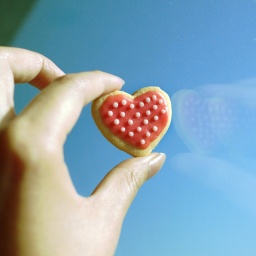
heart in the blue sky